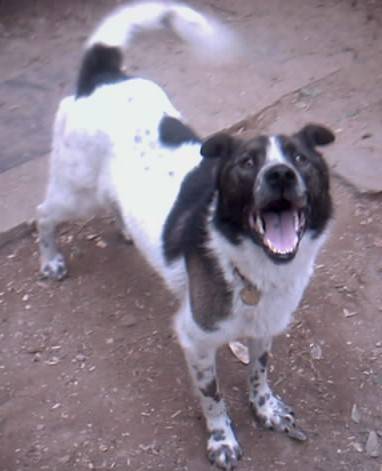
Label: dog